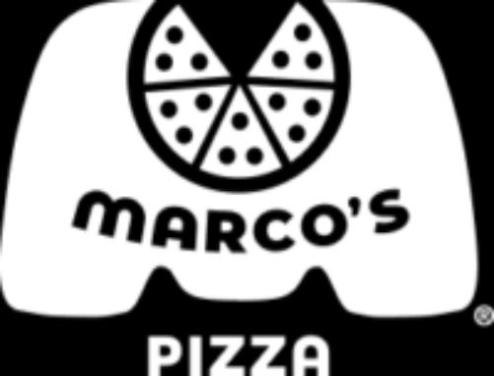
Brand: marco's pizza
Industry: Food